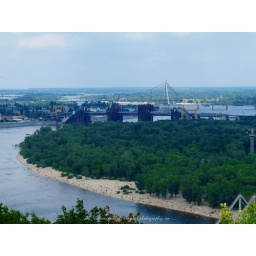
View from the hills in summer. Bridges, river sandy beach